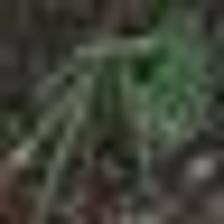
Label: clustered